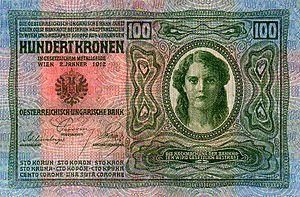
Le leu roumain, au pluriel : lei, qui signifie littéralement en français : « lion », est l'unité monétaire de la Roumanie. Il est divisé en 100 bani mais ceux-ci sont peu utilisés depuis la réforme monétaire du 1ᵉʳ juillet 2005.